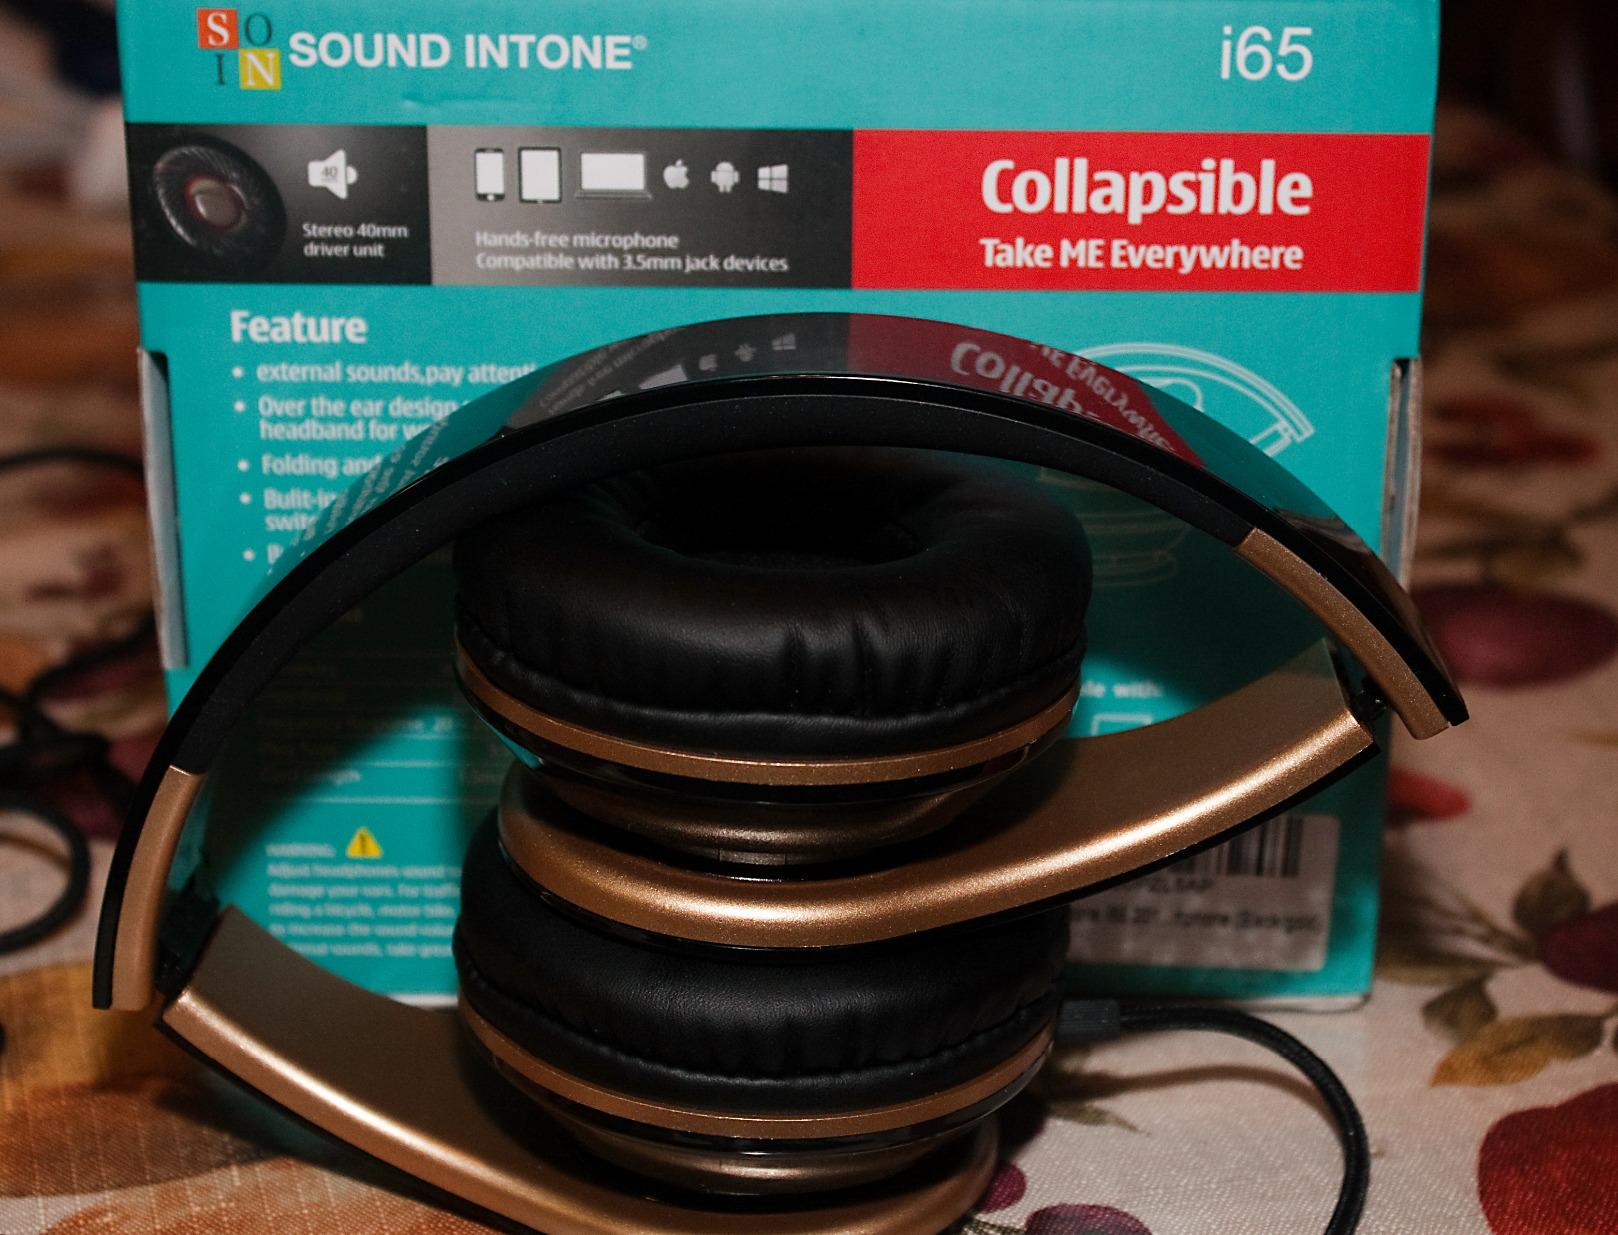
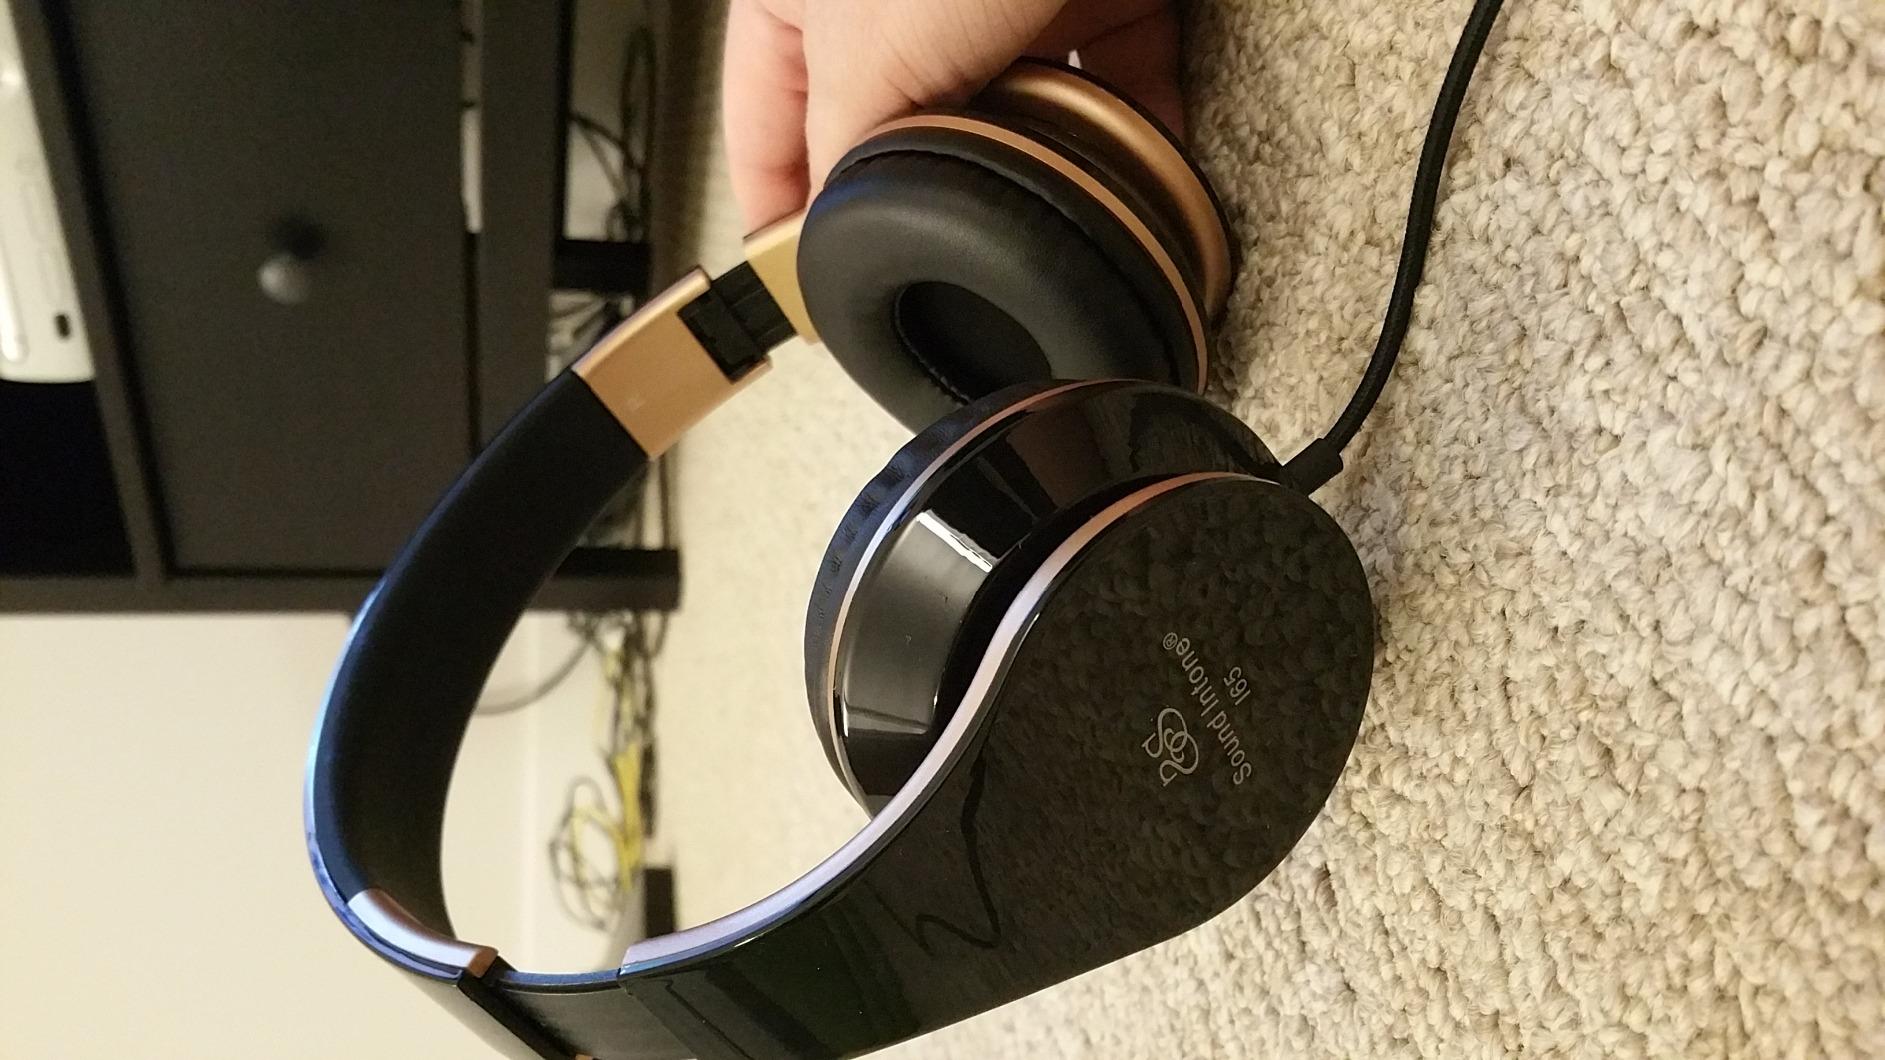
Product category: headphones
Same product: yes